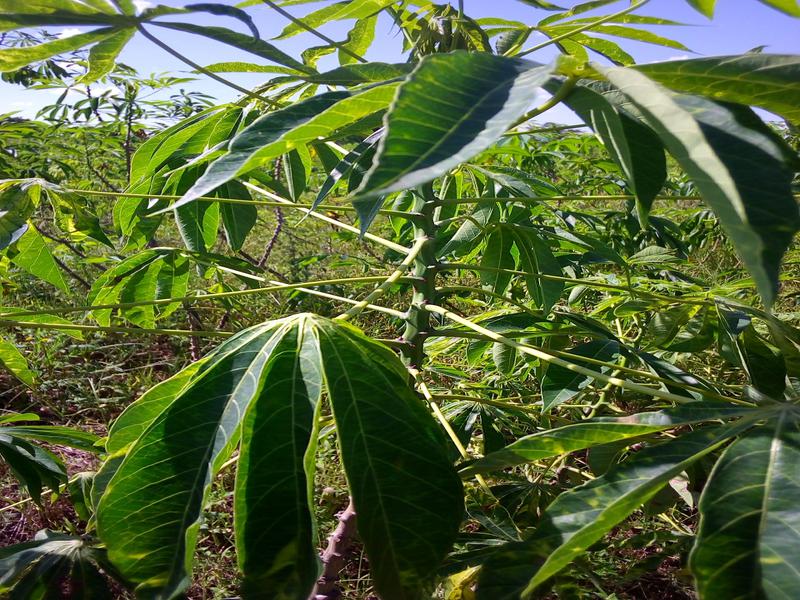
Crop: cassava
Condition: brown_streak_disease